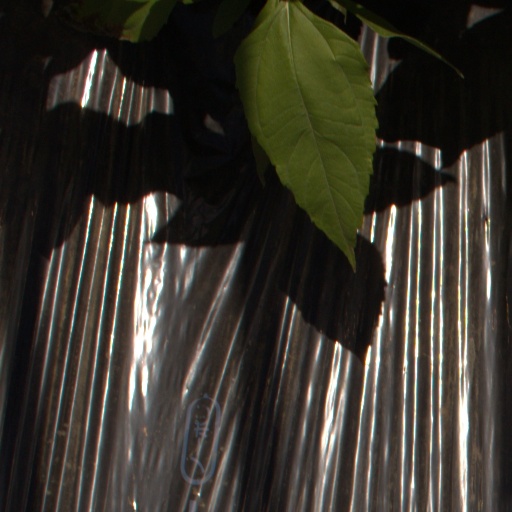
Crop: Jerusalem artichoke